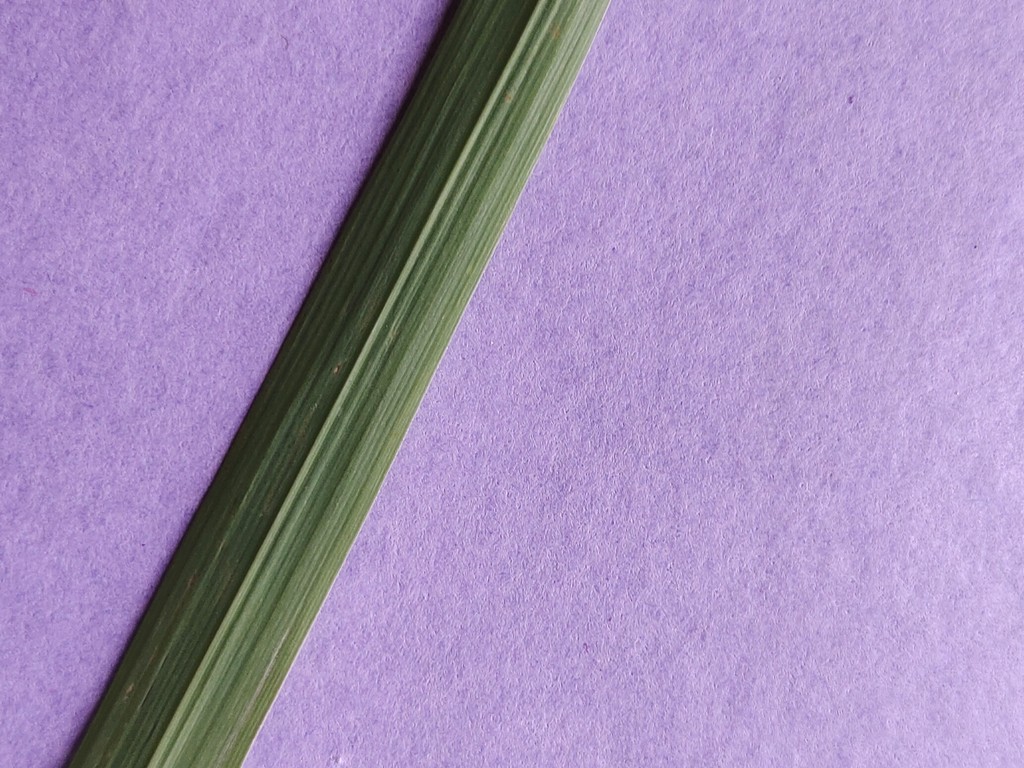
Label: Healthy